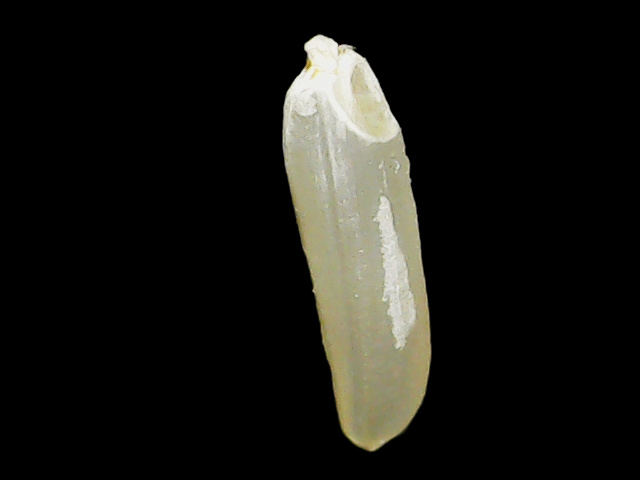
Rice variety: Binadhan25